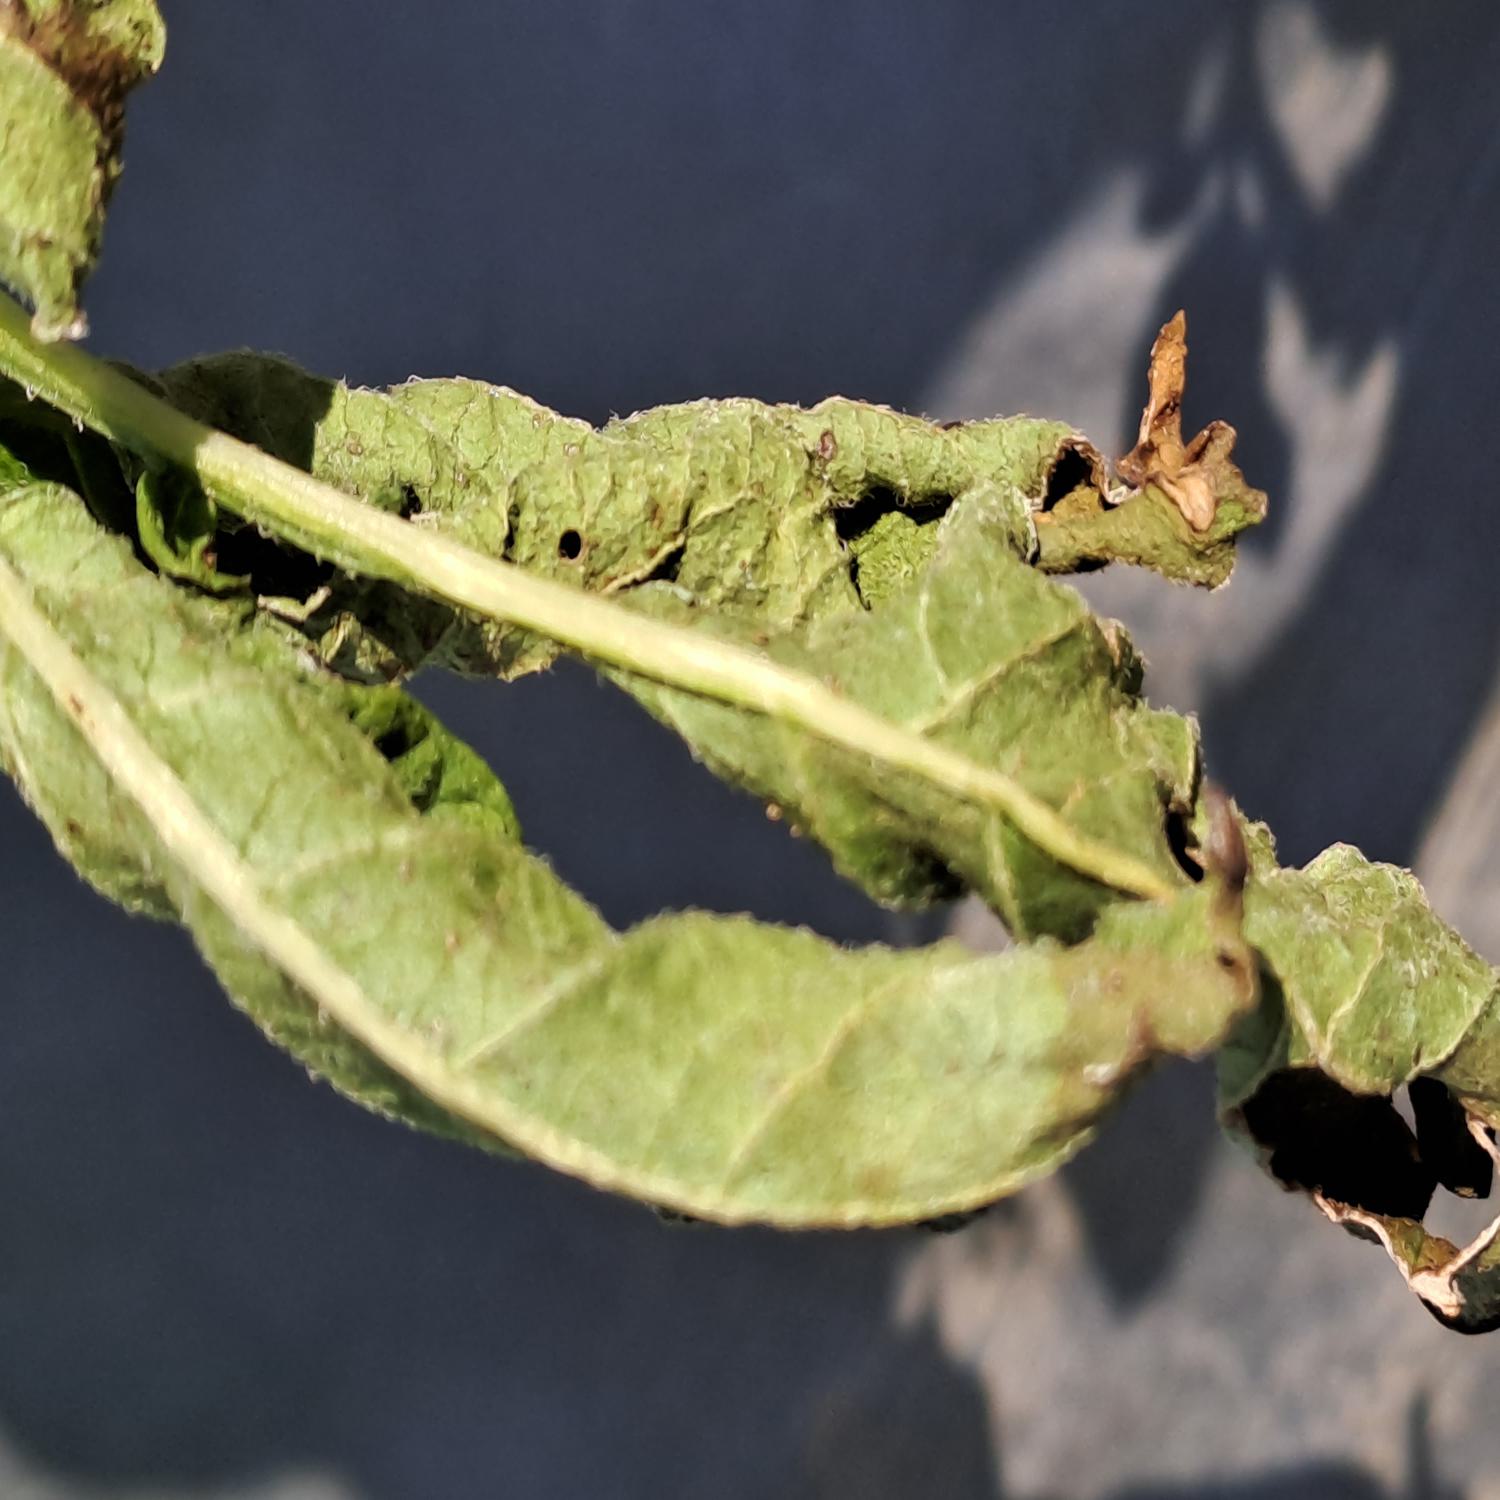
Label: Bacteria